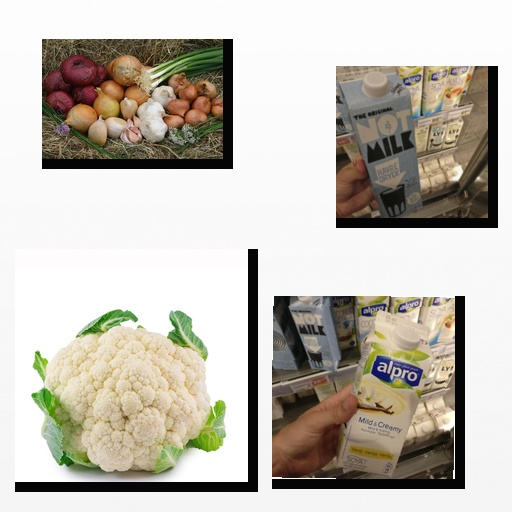
Food items: oat_milk, vanilla_soy_yogurt, cauliflower, onion